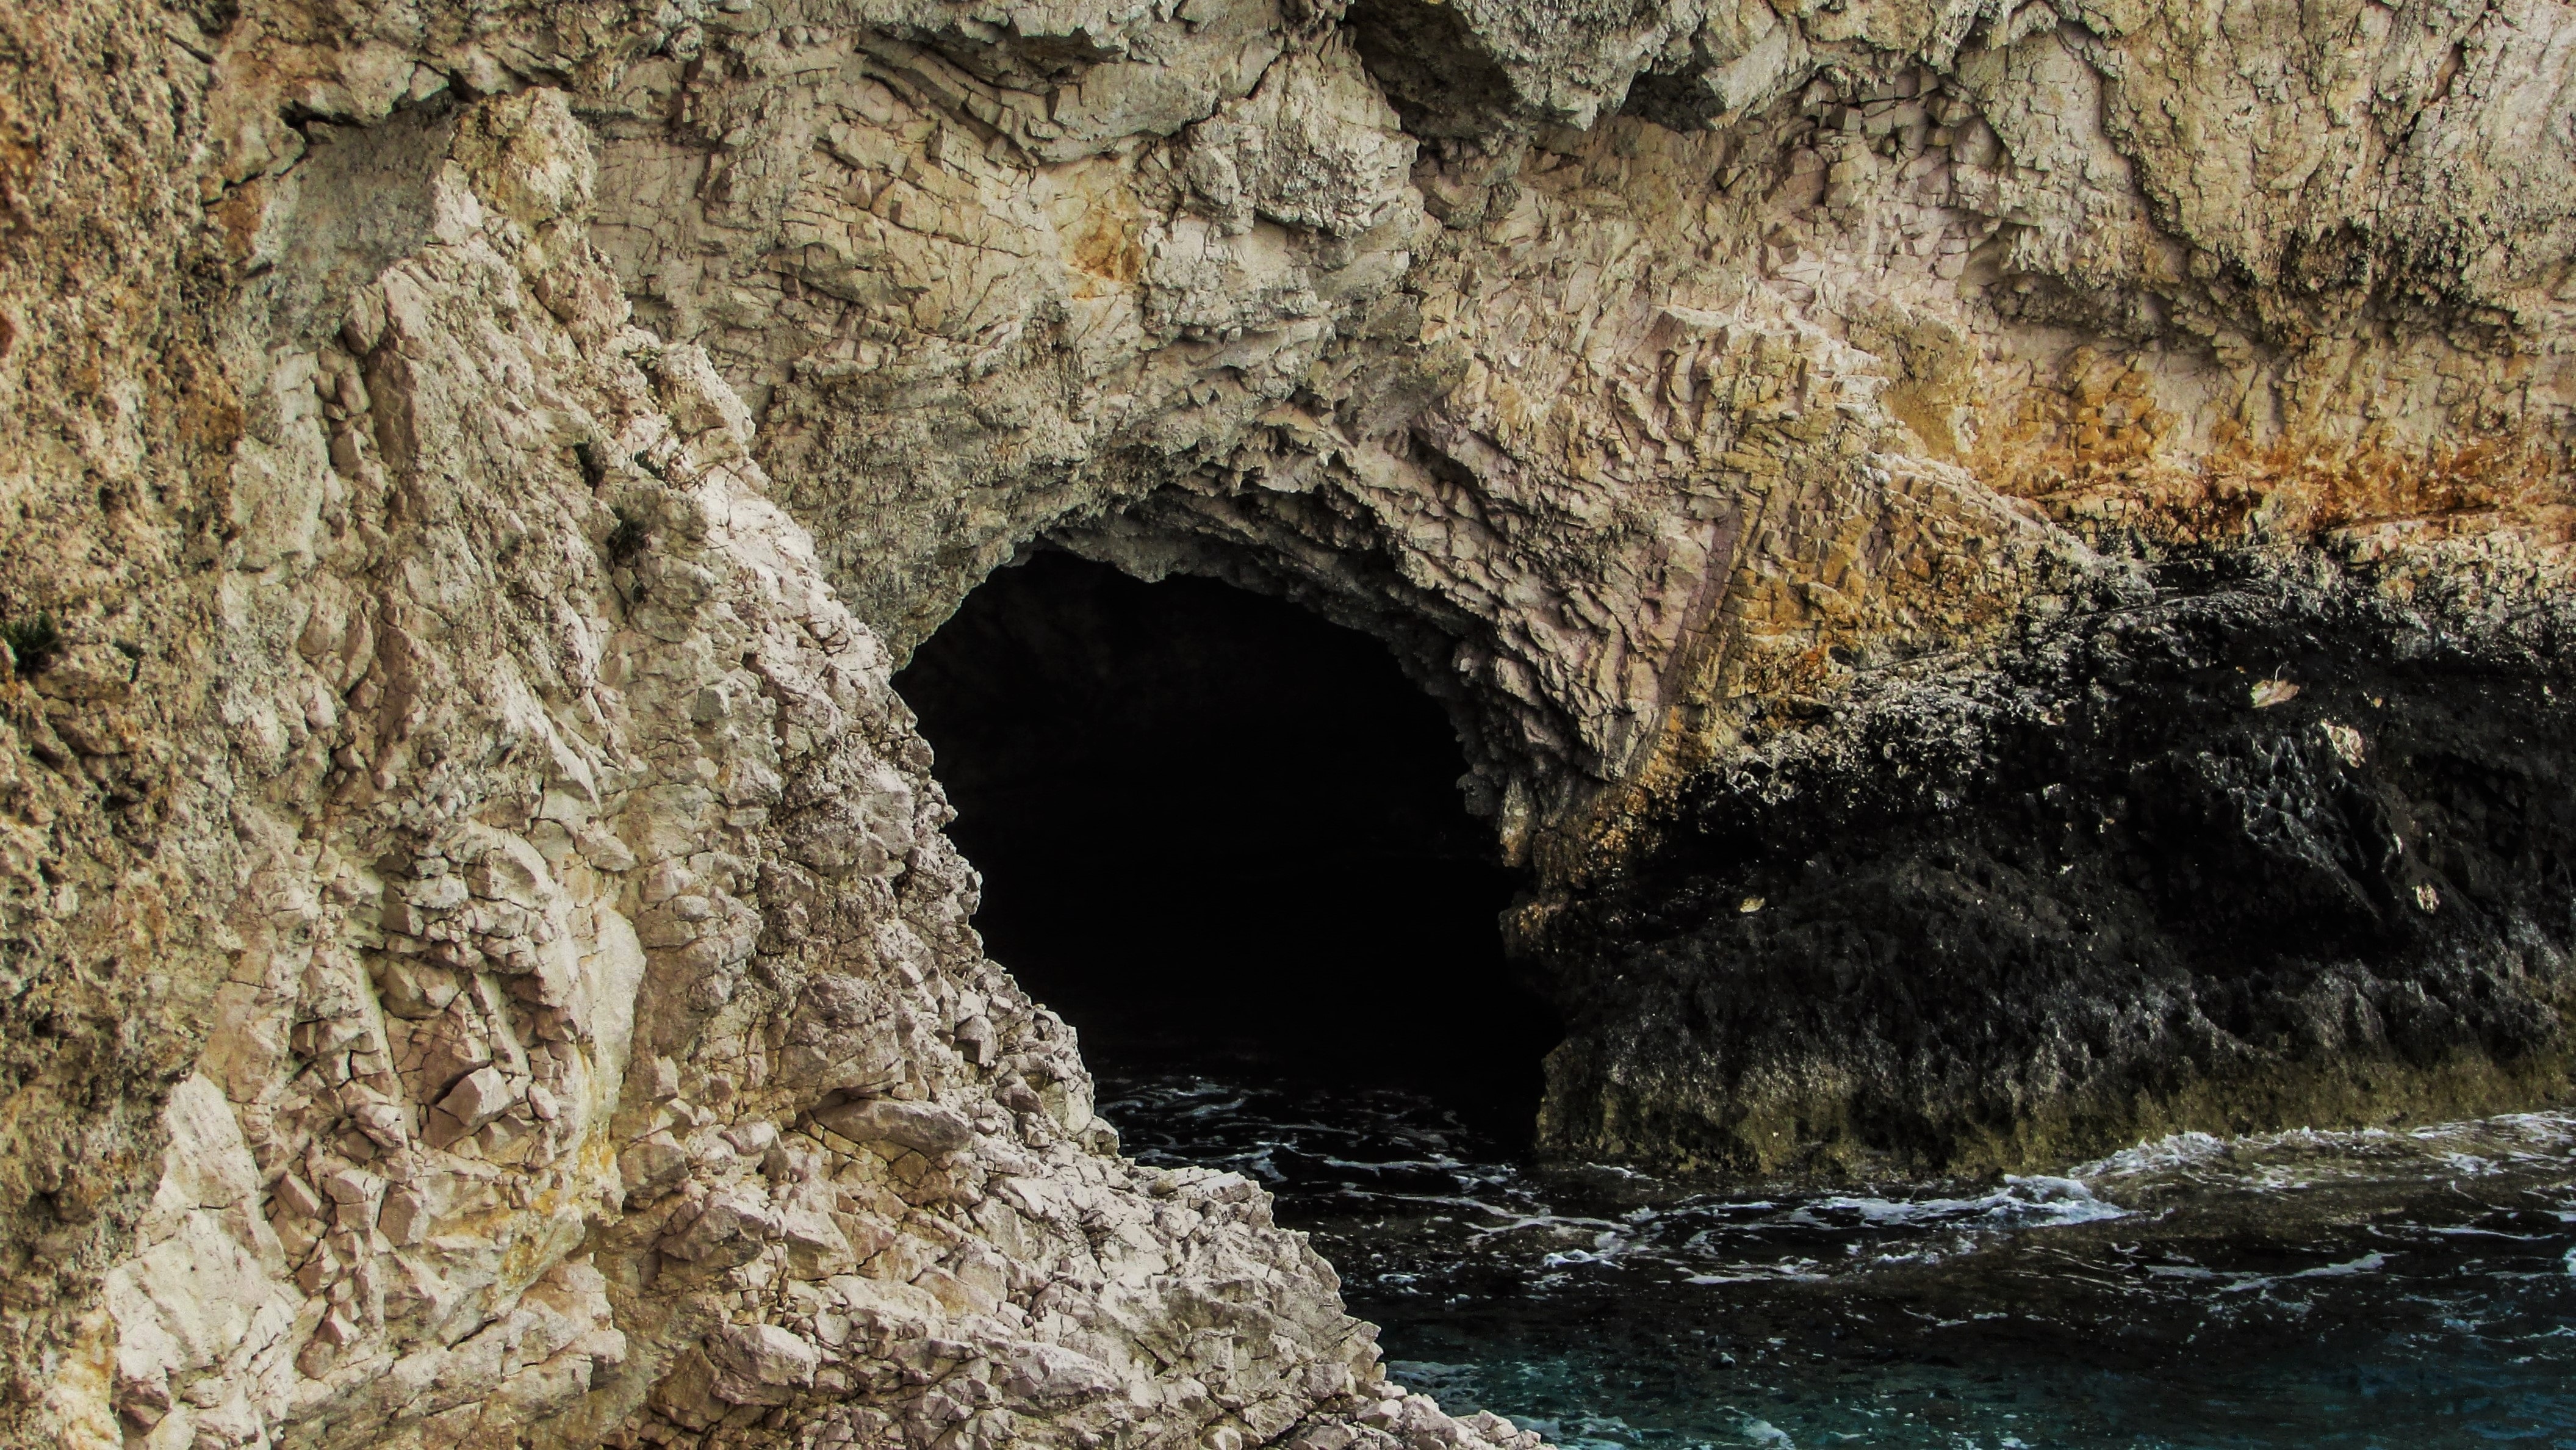
sea, rock, coastline, formation, cliff, cave, terrain, geology, rocky coast, cyprus, wadi, landform, ayia napa, natural arch, sea cave, geographical feature, pit cave